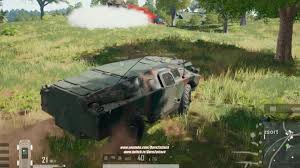
Label: BRDM